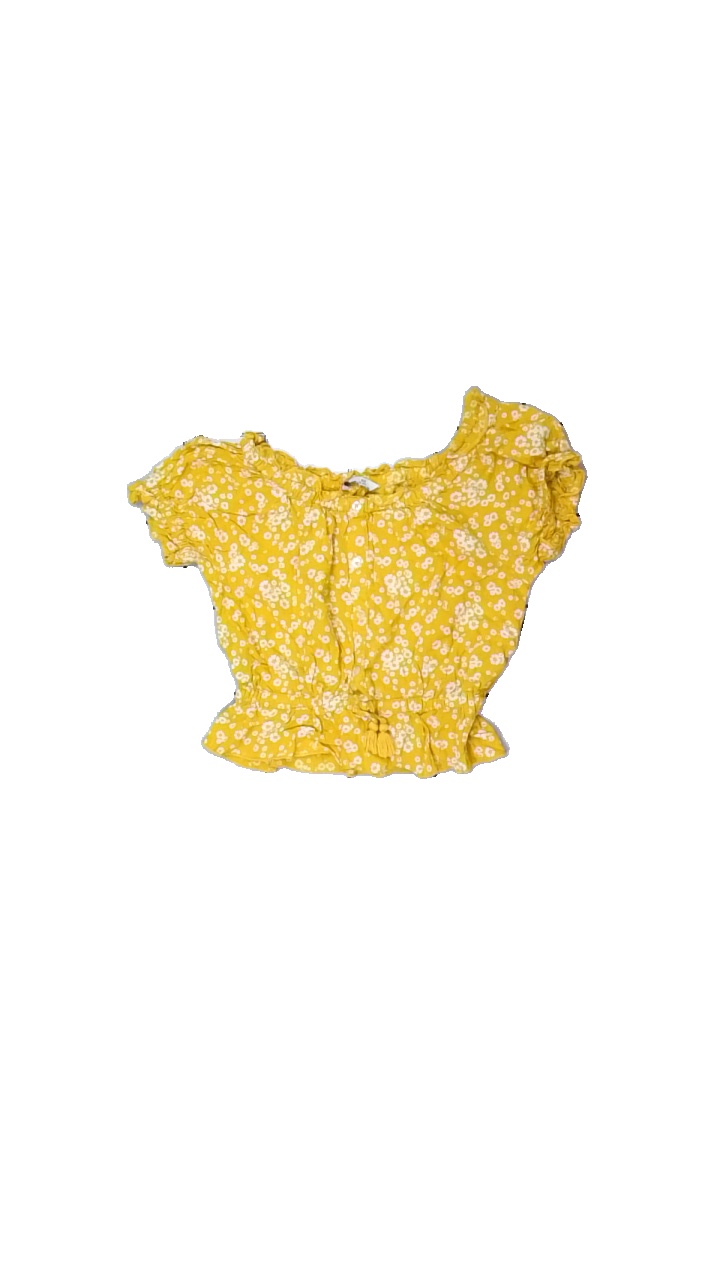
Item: Top (Children)
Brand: Cubus
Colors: Yellow, White
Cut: Regular
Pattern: Floral print
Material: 100% Viscose
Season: All
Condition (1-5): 5
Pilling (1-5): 5
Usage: Reuse
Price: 50-100